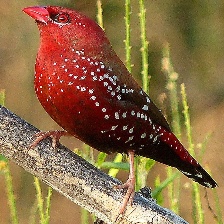
Species: AVADAVAT
Scientific name: AMANDAVA AMANDAVA